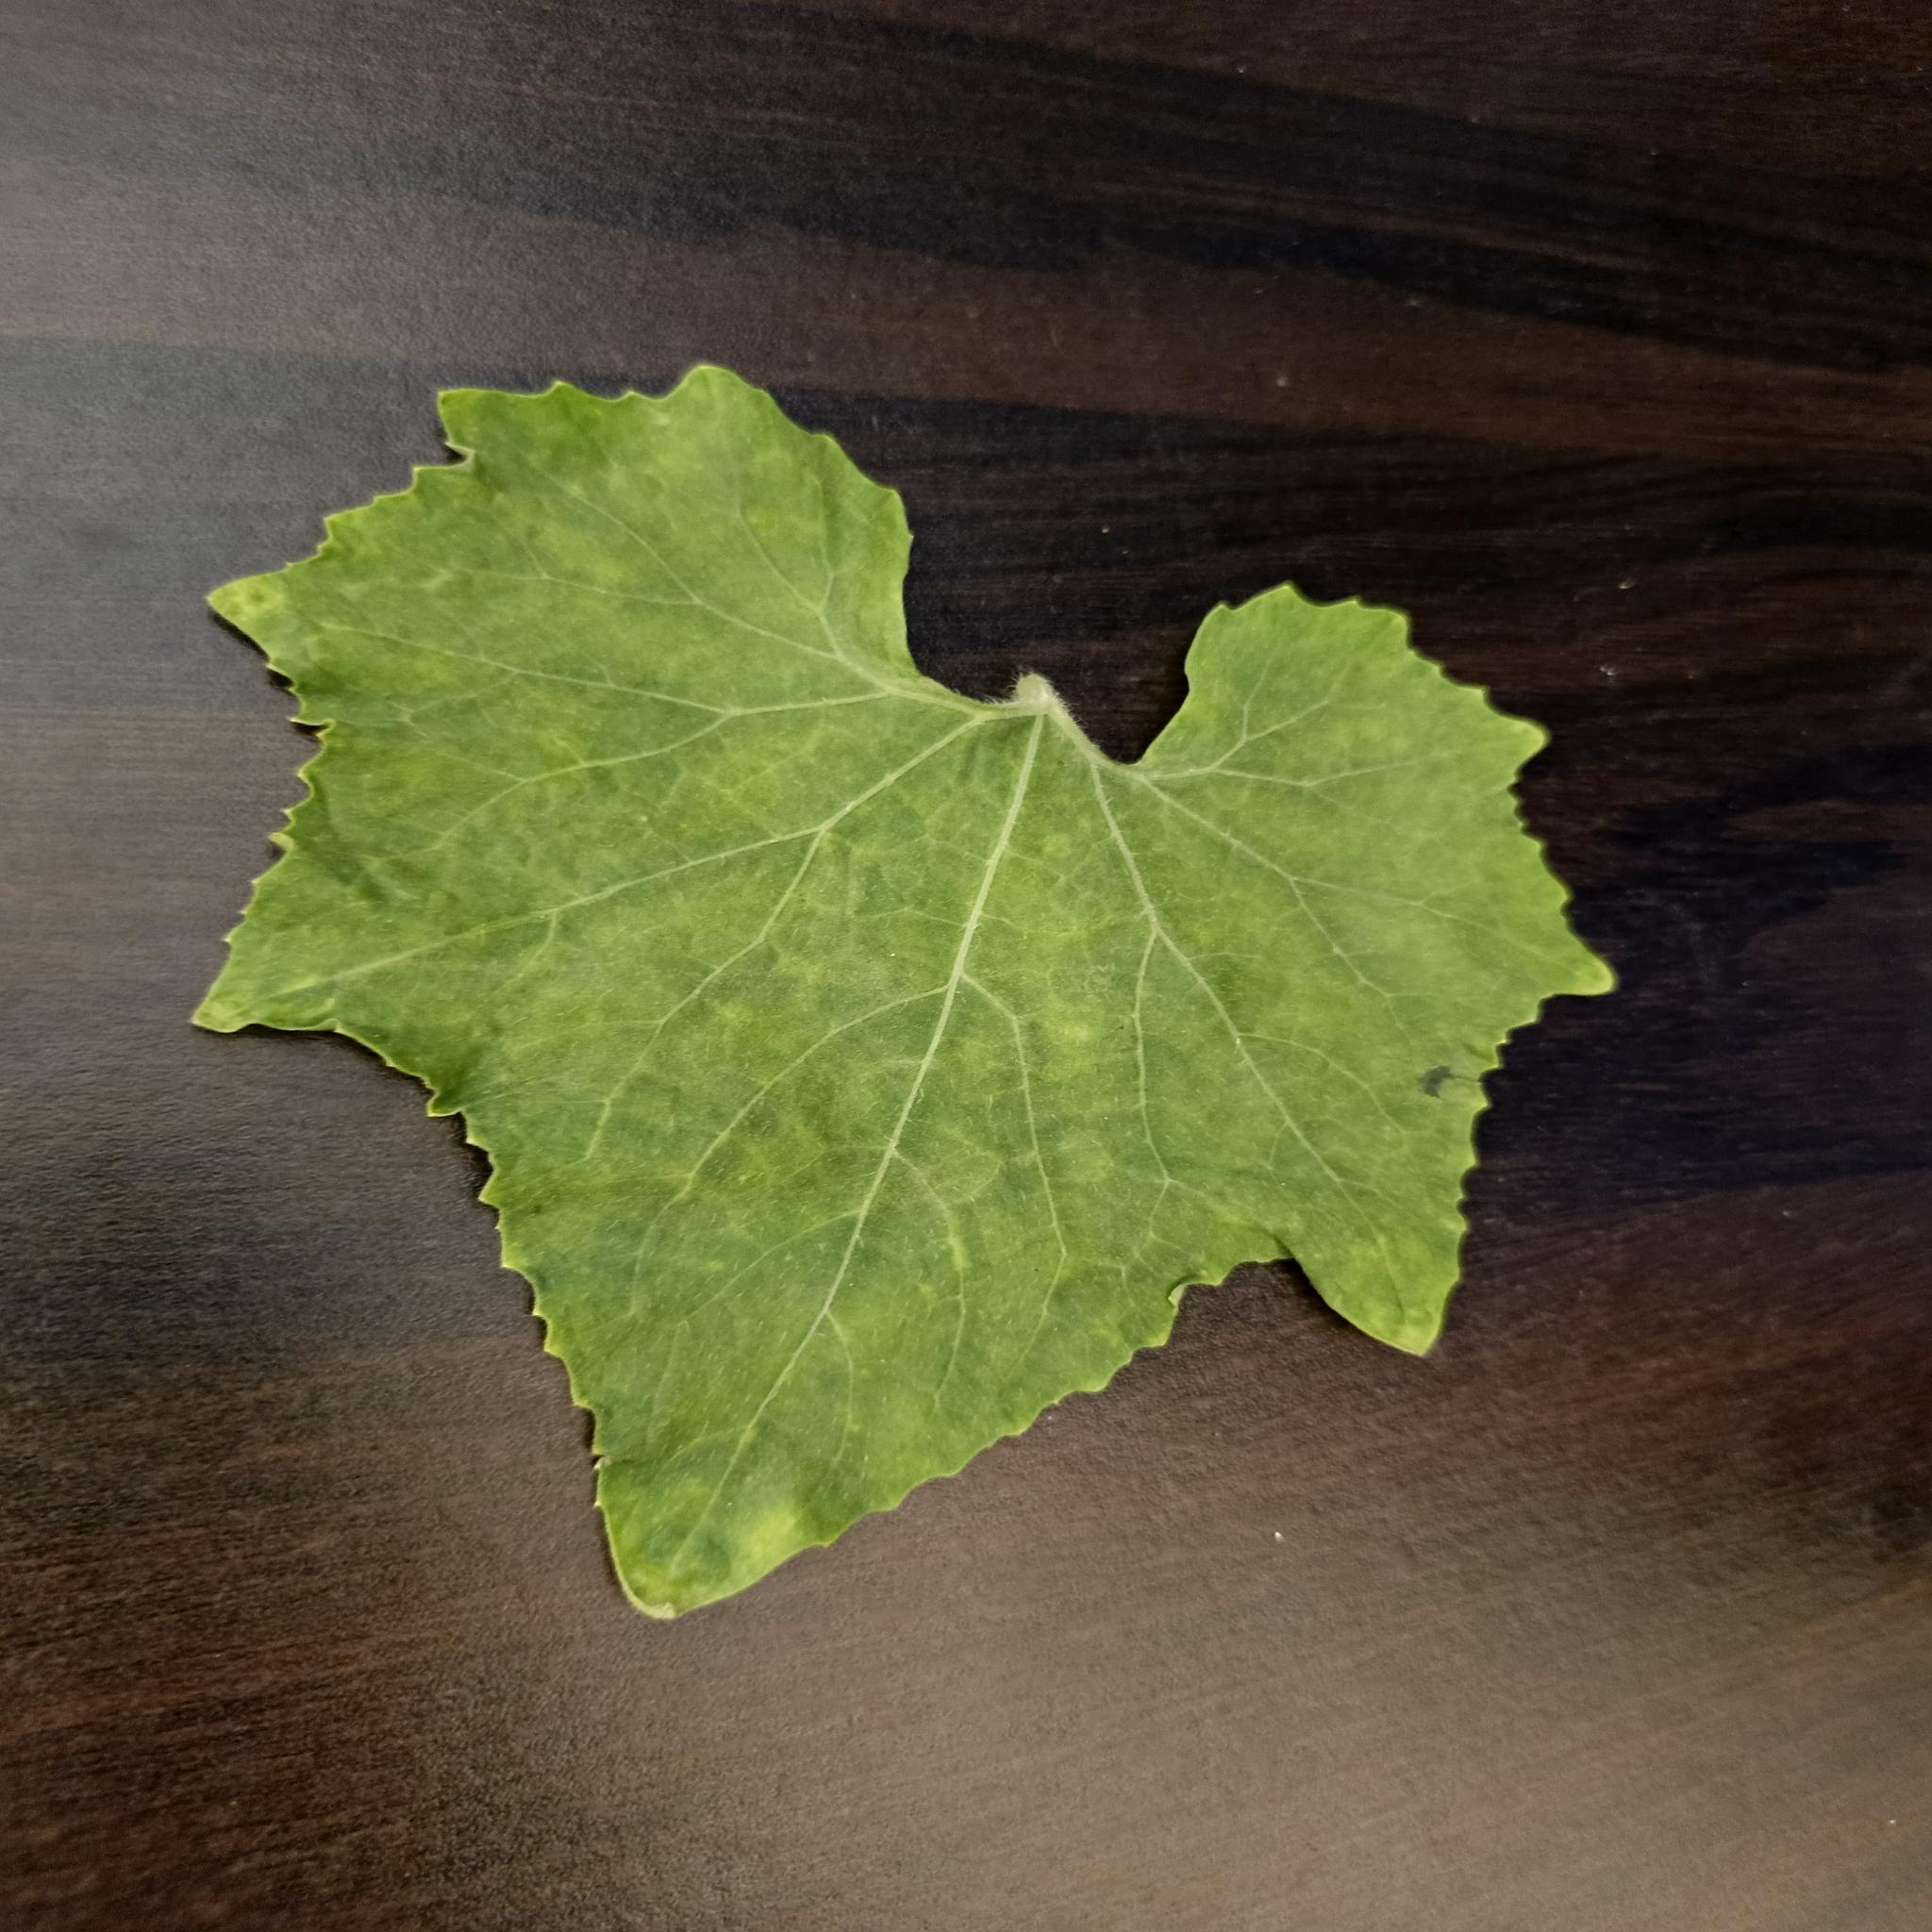
Label: Healthy